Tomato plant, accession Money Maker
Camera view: horizontal (90 deg, fisheye); turntable rotation: 210 degrees
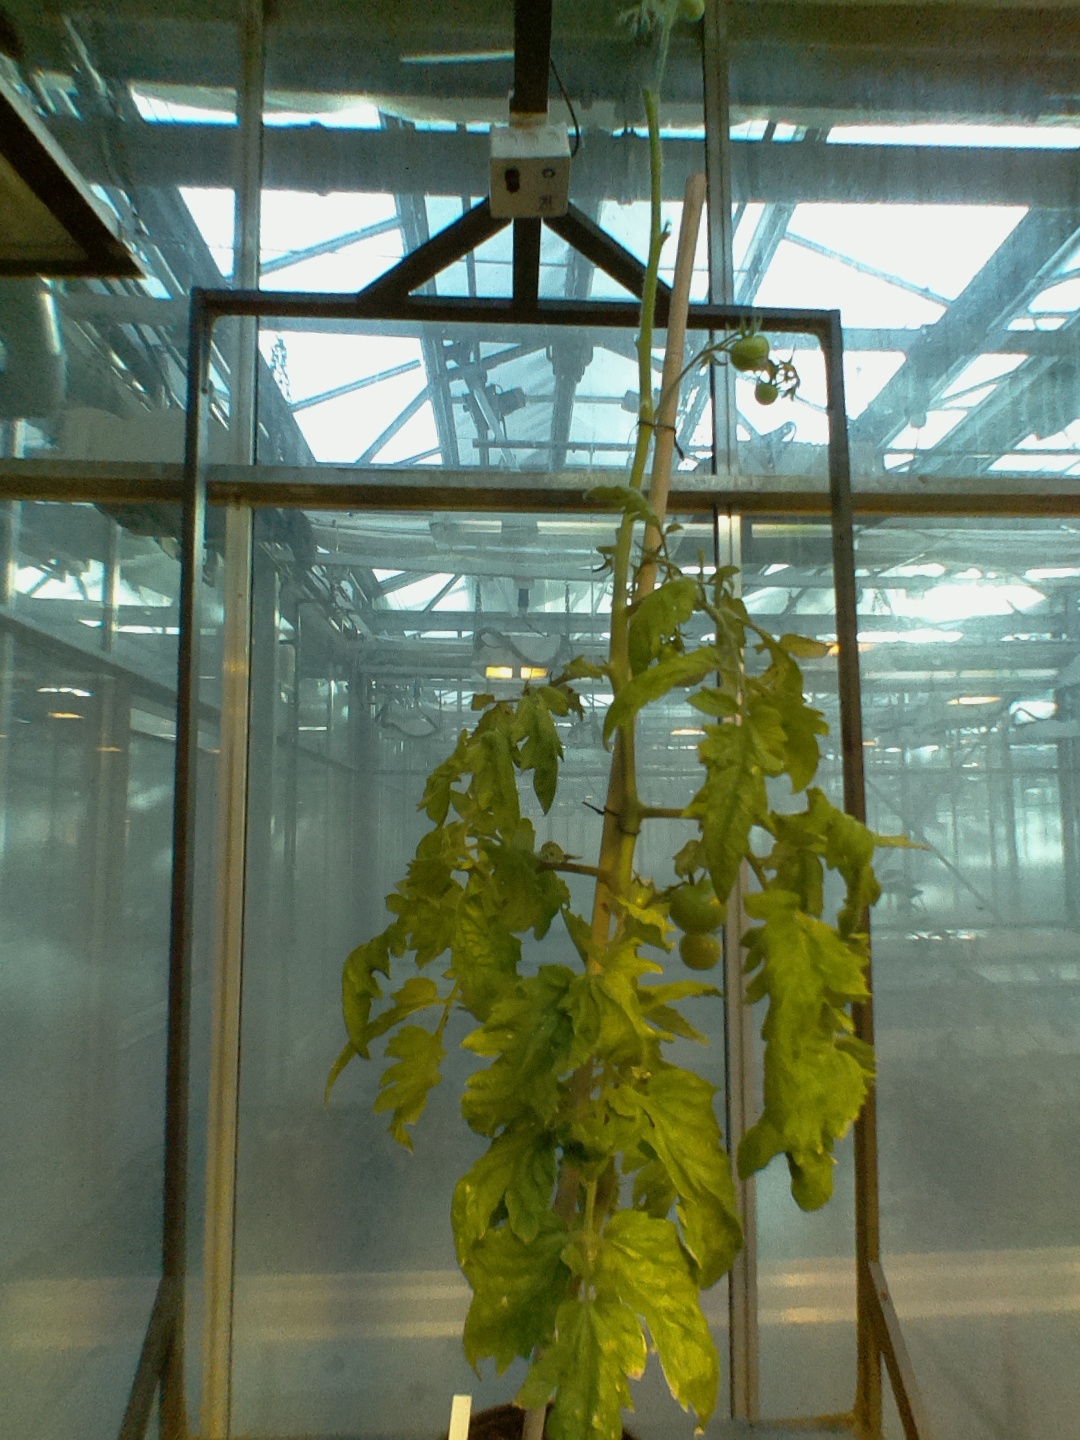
BBCH growth stage 79: 90% -100% of final fruit size